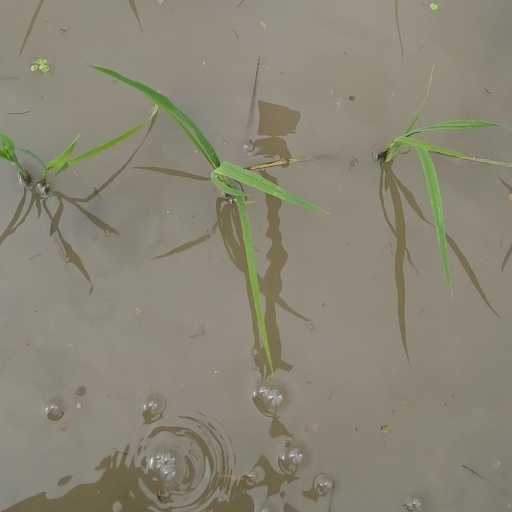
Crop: rice